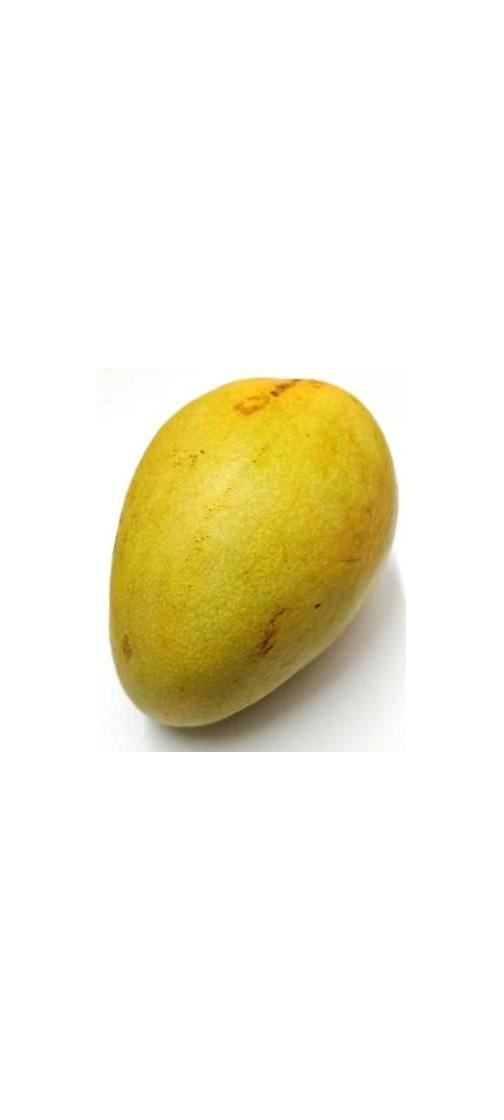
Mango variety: Bari-11